First Presbyterian Church (Elizabethtown, Kentucky)

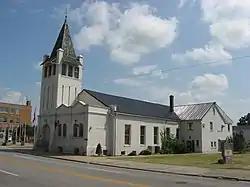
Front and side of the church

The Historic First Presbyterian Church in Elizabethtown, Kentucky, was a historic church at 212 W. Dixie Avenue. It was added to the National Register of Historic Places in 1988.